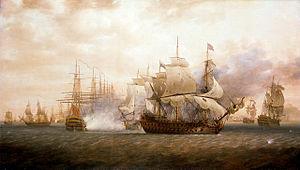
La bataille de Saint-Christophe ou de Saint-Kitts, aussi connue sous le nom de bataille de Frigate Bay, se déroule les 25 et 26 janvier 1782 lors de la guerre d'indépendance des États-Unis entre la flotte britannique du contre-amiral Samuel Hood et la flotte française de l'amiral de Grasse.
Nicholas Pocock, né le 2 mars 1740 et mort le 9 mars 1821, est un peintre anglais connu pour ses nombreuses représentations de batailles navales. Il a également produit maintes aquarelles et huiles.
Le Saint-Esprit est un navire de guerre français en service de 1765 à 1795. C'est un vaisseau de ligne de deuxième rang portant 80 canons sur deux ponts construit à Brest. Il est lancé dans la période de sursaut patriotique qui suit les défaites de la guerre de Sept Ans. Il sert au combat pendant la guerre d'Indépendance américaine dans les eaux européennes, dans les Antilles et sur les côtes américaines. Rebaptisé le Scipion en 1794, alors que la France est de nouveau en guerre contre l'Angleterre, il participe à la bataille de Prairial. Il est perdu par naufrage l'année suivante, lors de la campagne du Grand Hiver.